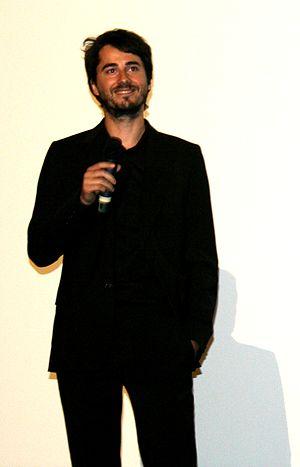
Rémi Bezançon à l'avant-première du Premier jour du reste de ta vie diffusée à l'UGC Ciné Cité Bercy, à Paris.
Rémi Bezançon, né le 25 mars 1971 à Paris, est un réalisateur et scénariste français.